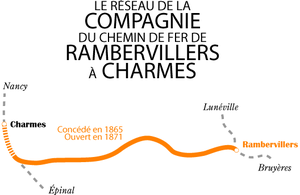
La Compagnie du Chemin de fer de Rambervillers à Charmes est une société anonyme, créée en 1866, à la suite de la concession du chemin de fer d'intérêt local de Rambervillers à Charmes, concédée par le département des Vosges à MM. Retournard, Vélin, Gentilhomme, François et Geoffroy.